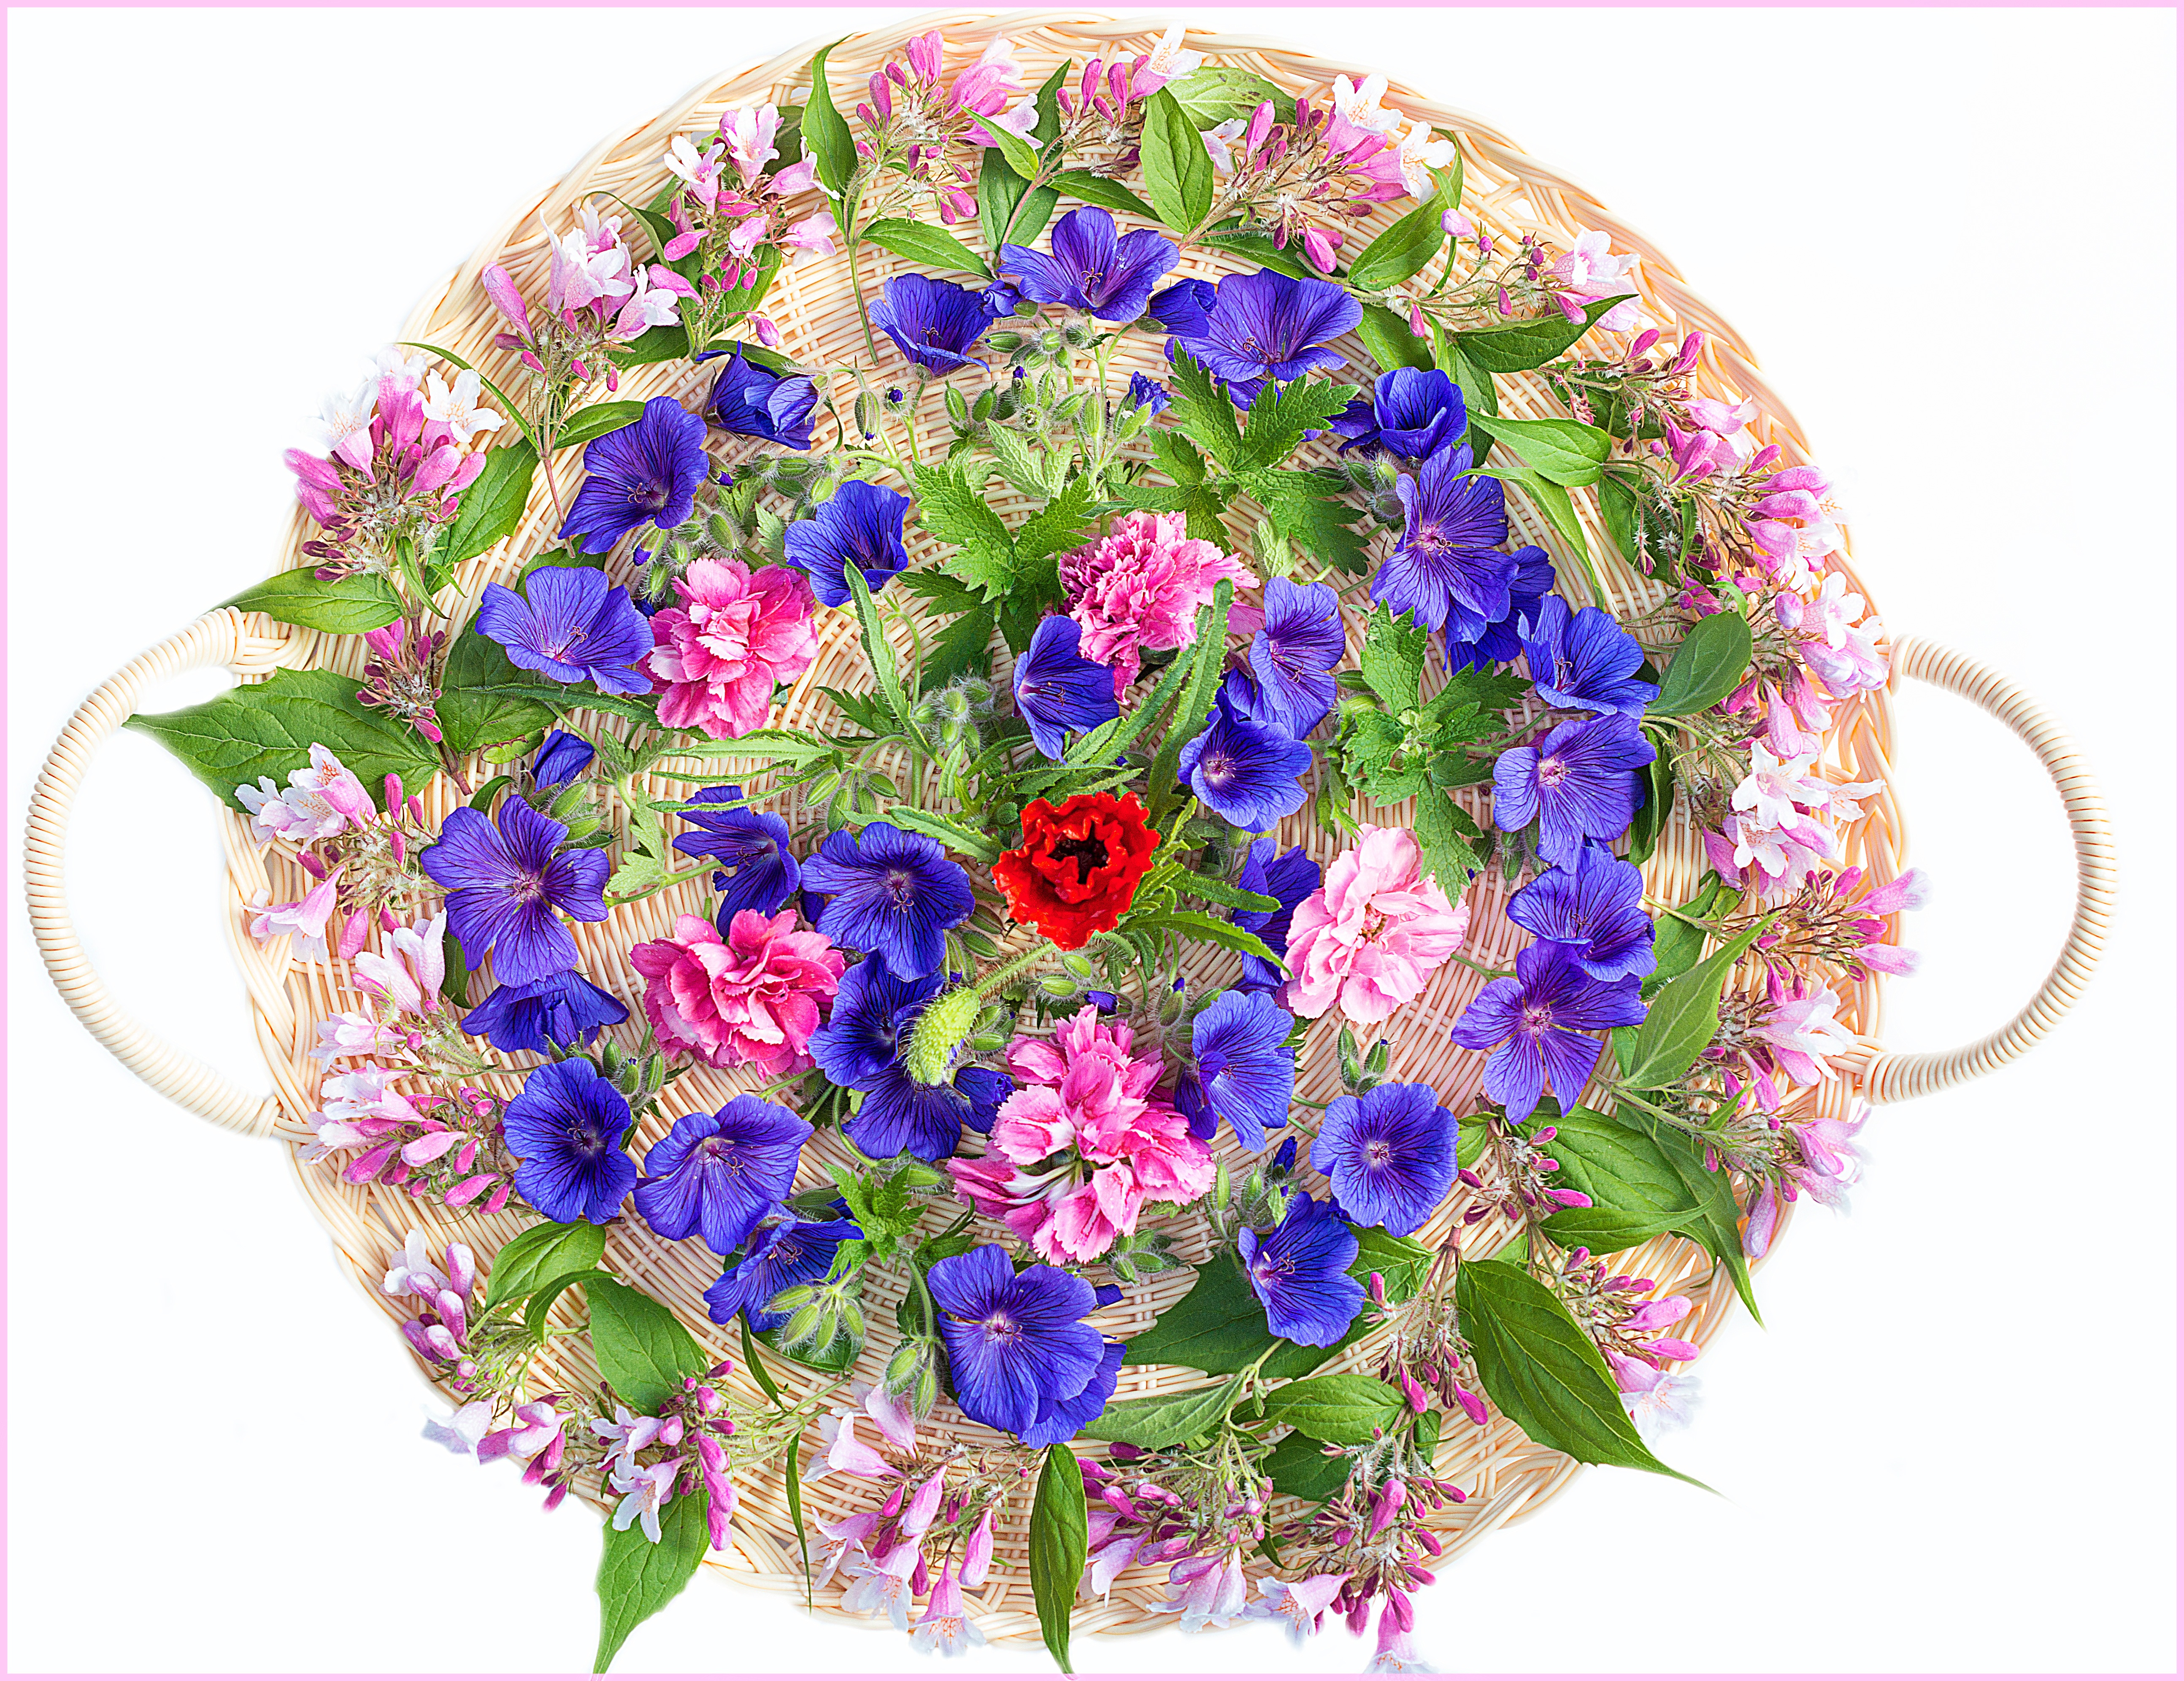
nature, blossom, plant, white, flower, purple, petal, bloom, summer, floral, bouquet, spring, green, red, color, macro, natural, fresh, blue, colorful, yellow, garden, pink, season, botanical, florist, flowers, colors, bright, floristry, flowering plant, flower bouquet, cut flowers, floral design, land plant, flower arranging